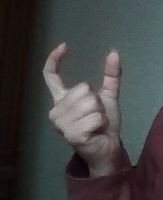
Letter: nun